Barred grass snake

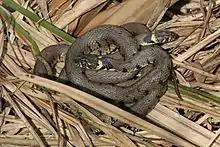
Mating coil (Oxfordshire, England)

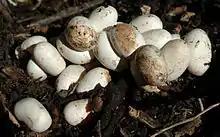
Eggs

As spring approaches, the males emerge first and spend much of the day basking in an effort to raise body temperature and thereby metabolism. This may be a tactic to maximise sperm production, as the males mate with the females as soon as they emerge up to two weeks later in April, or earlier if environmental temperatures are favourable. The leathery-skinned eggs are laid in batches of eight to 40 in June to July and hatch after about 10 weeks. To survive and hatch, the eggs require a temperature of at least , but preferably , with high humidity. Areas of rotting vegetation, such as compost heaps, are preferred locations. The young are about long when they hatch and are immediately independent.